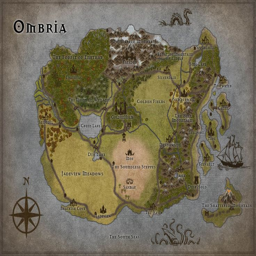
finished up the map for the campaign i 'm starting in a few weeks !